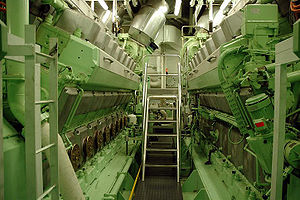
Mistral-klassen / Kapaciteter og egenskaber / Fremdrift
To Wärtsilä 16 V32 dieselgeneratorer
Mistral-klassen er type af tre amfibieskibe anvendt af Marine Nationale. Klassen omtales officielt som projektions- og kommandoskibe. Et skib i Mistral-klassen er i stand til at transportere og operere op til 16 NH90- eller Eurocopter Tiger-helikoptere og fire landgangsfartøjer. Desuden kan medbringes en styrke på 59 køretøjer, inklusiv 13 Leclerc-kampvogne, eller en hel kampvognsbataljon på 40 kampvogne og 450 soldater. Skibene i klassen er udstyret med et hospital med 69 senge og er i stand til at deltage i operationer med NATOs stående styrker og FN's eller EU's fredsbevarende styrker.